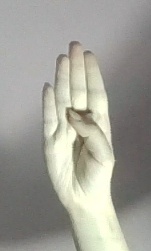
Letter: kaaf